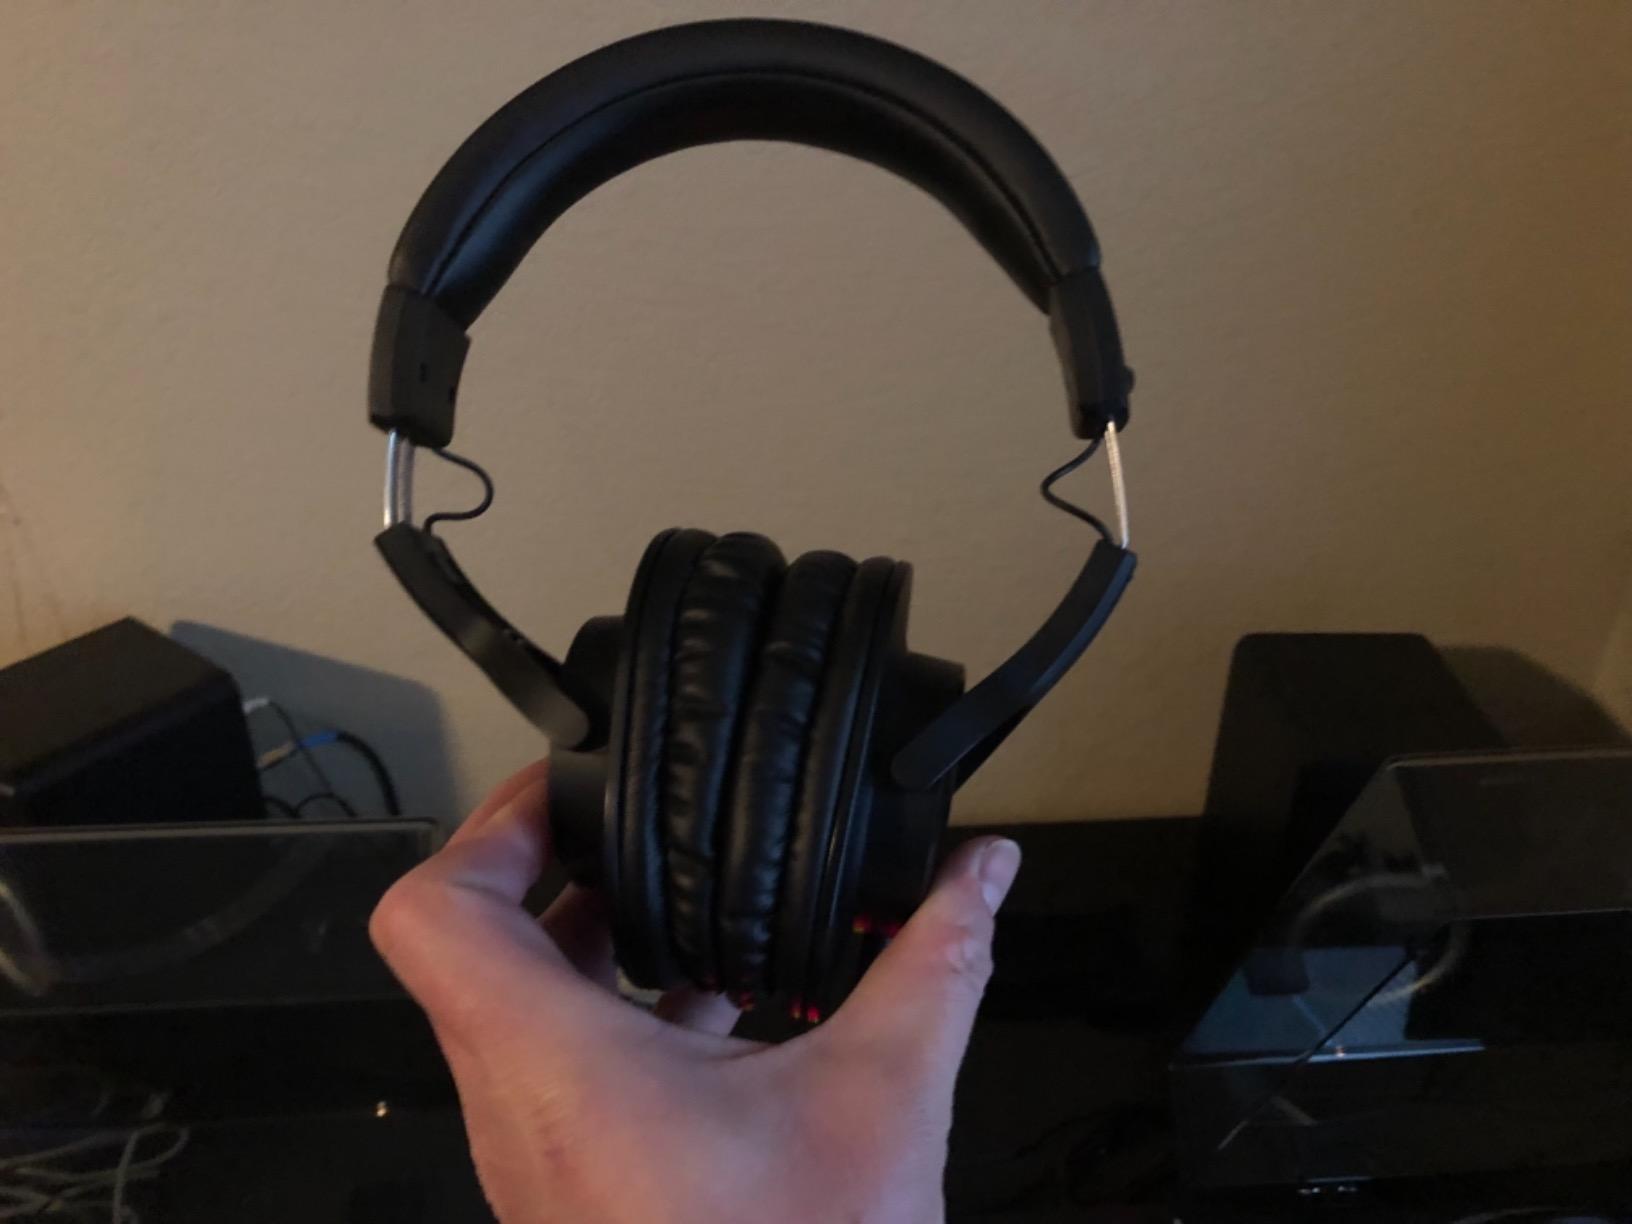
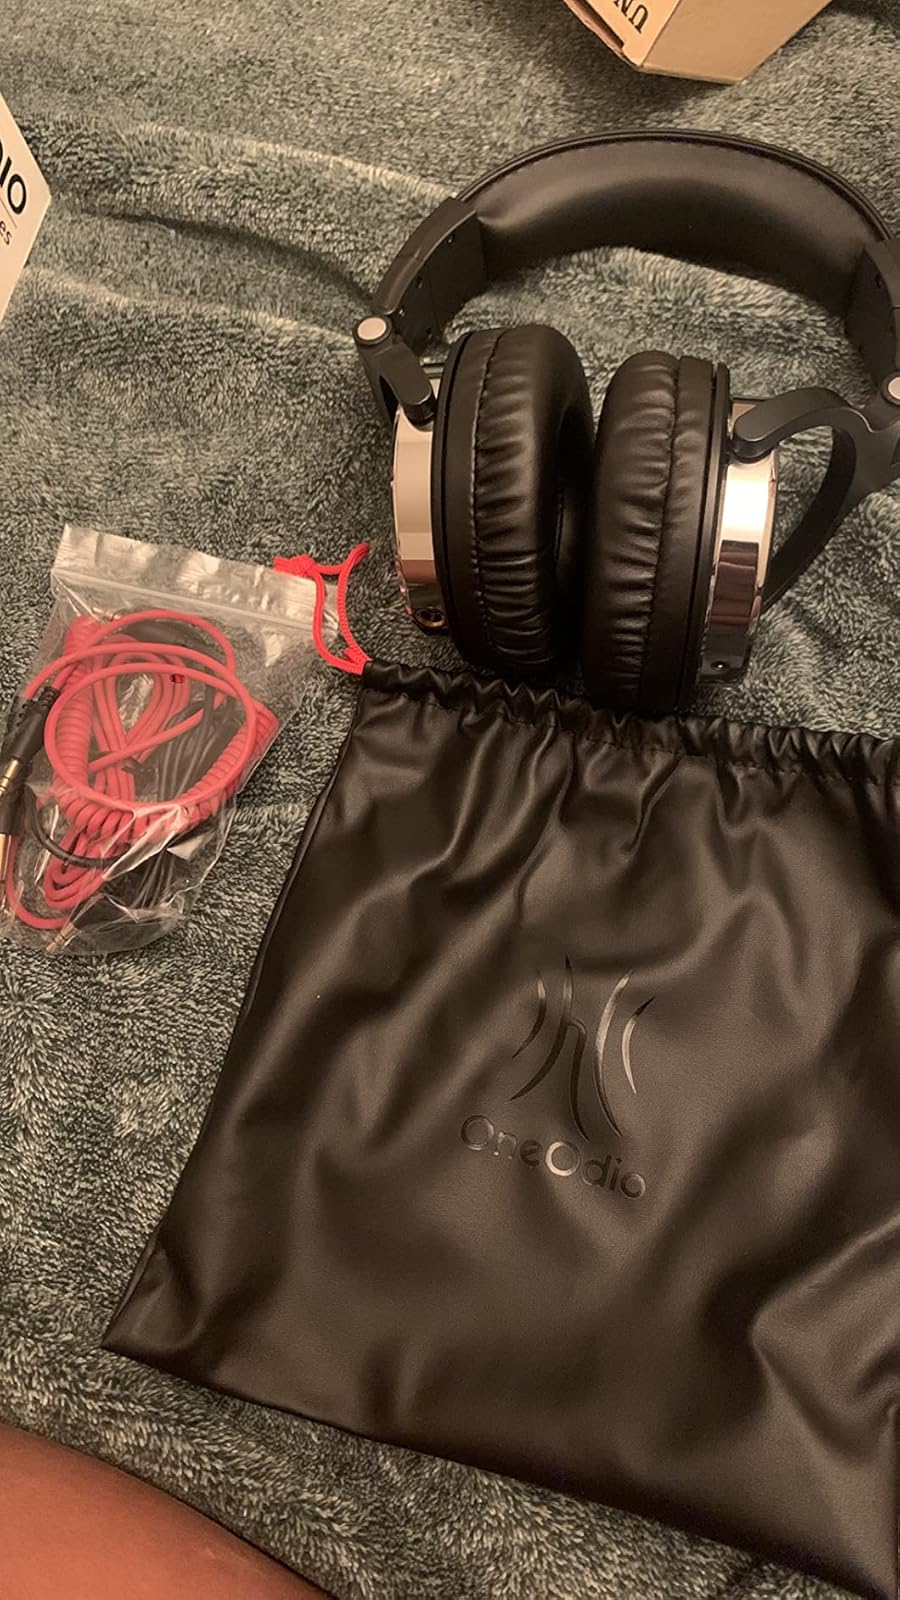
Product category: headphones
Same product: no